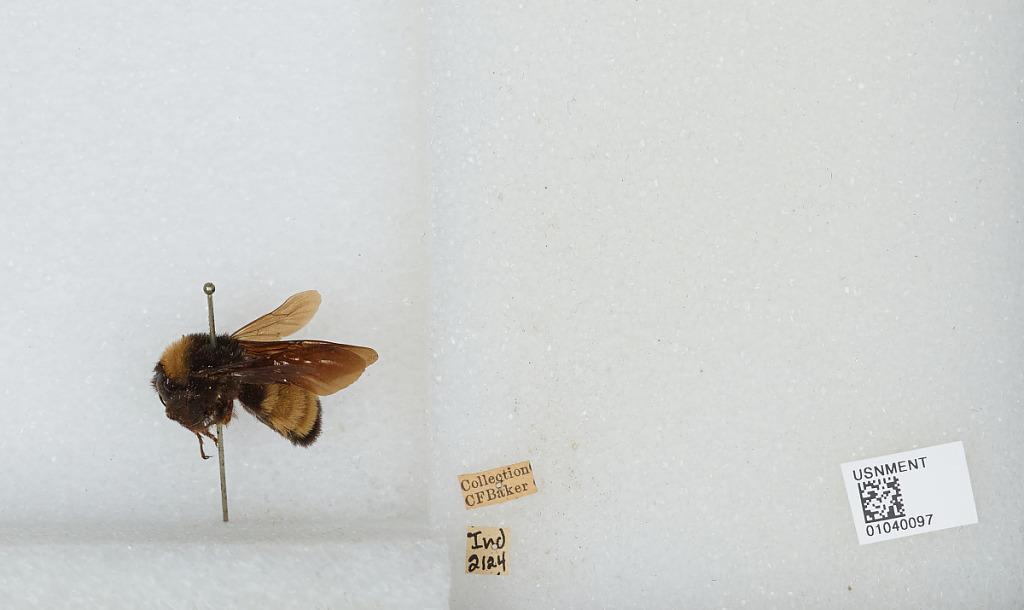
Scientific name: Bombus (Fervidobombus) pensylvanicus pensylvanicus (De Geer)
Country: United States
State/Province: Indiana